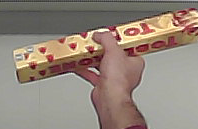
Product: toblerone_white